Blue Danube (nuclear weapon)

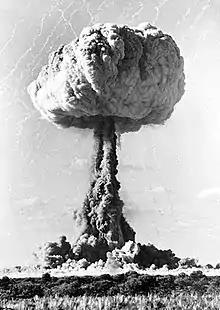
Explosion of a Blue Danube warhead (codenamed "Buffalo R2/Marcoo", fired on 4 October 1956) during the British nuclear tests at Maralinga

Initial designs for the Blue Danube warhead were based on research derived from Hurricane, the first British fission device (which was neither designed nor employed as a weapon), tested in 1952 at the Montebello Islands in Western Australia. The actual Blue Danube warhead was proof-tested during Operation Buffalo in Autumn of 1956 at the "Marcoo" (surface) and "Kite" (air-drop) nuclear trials at Maralinga, Australia, by a team of Australian, British and Canadian scientists.